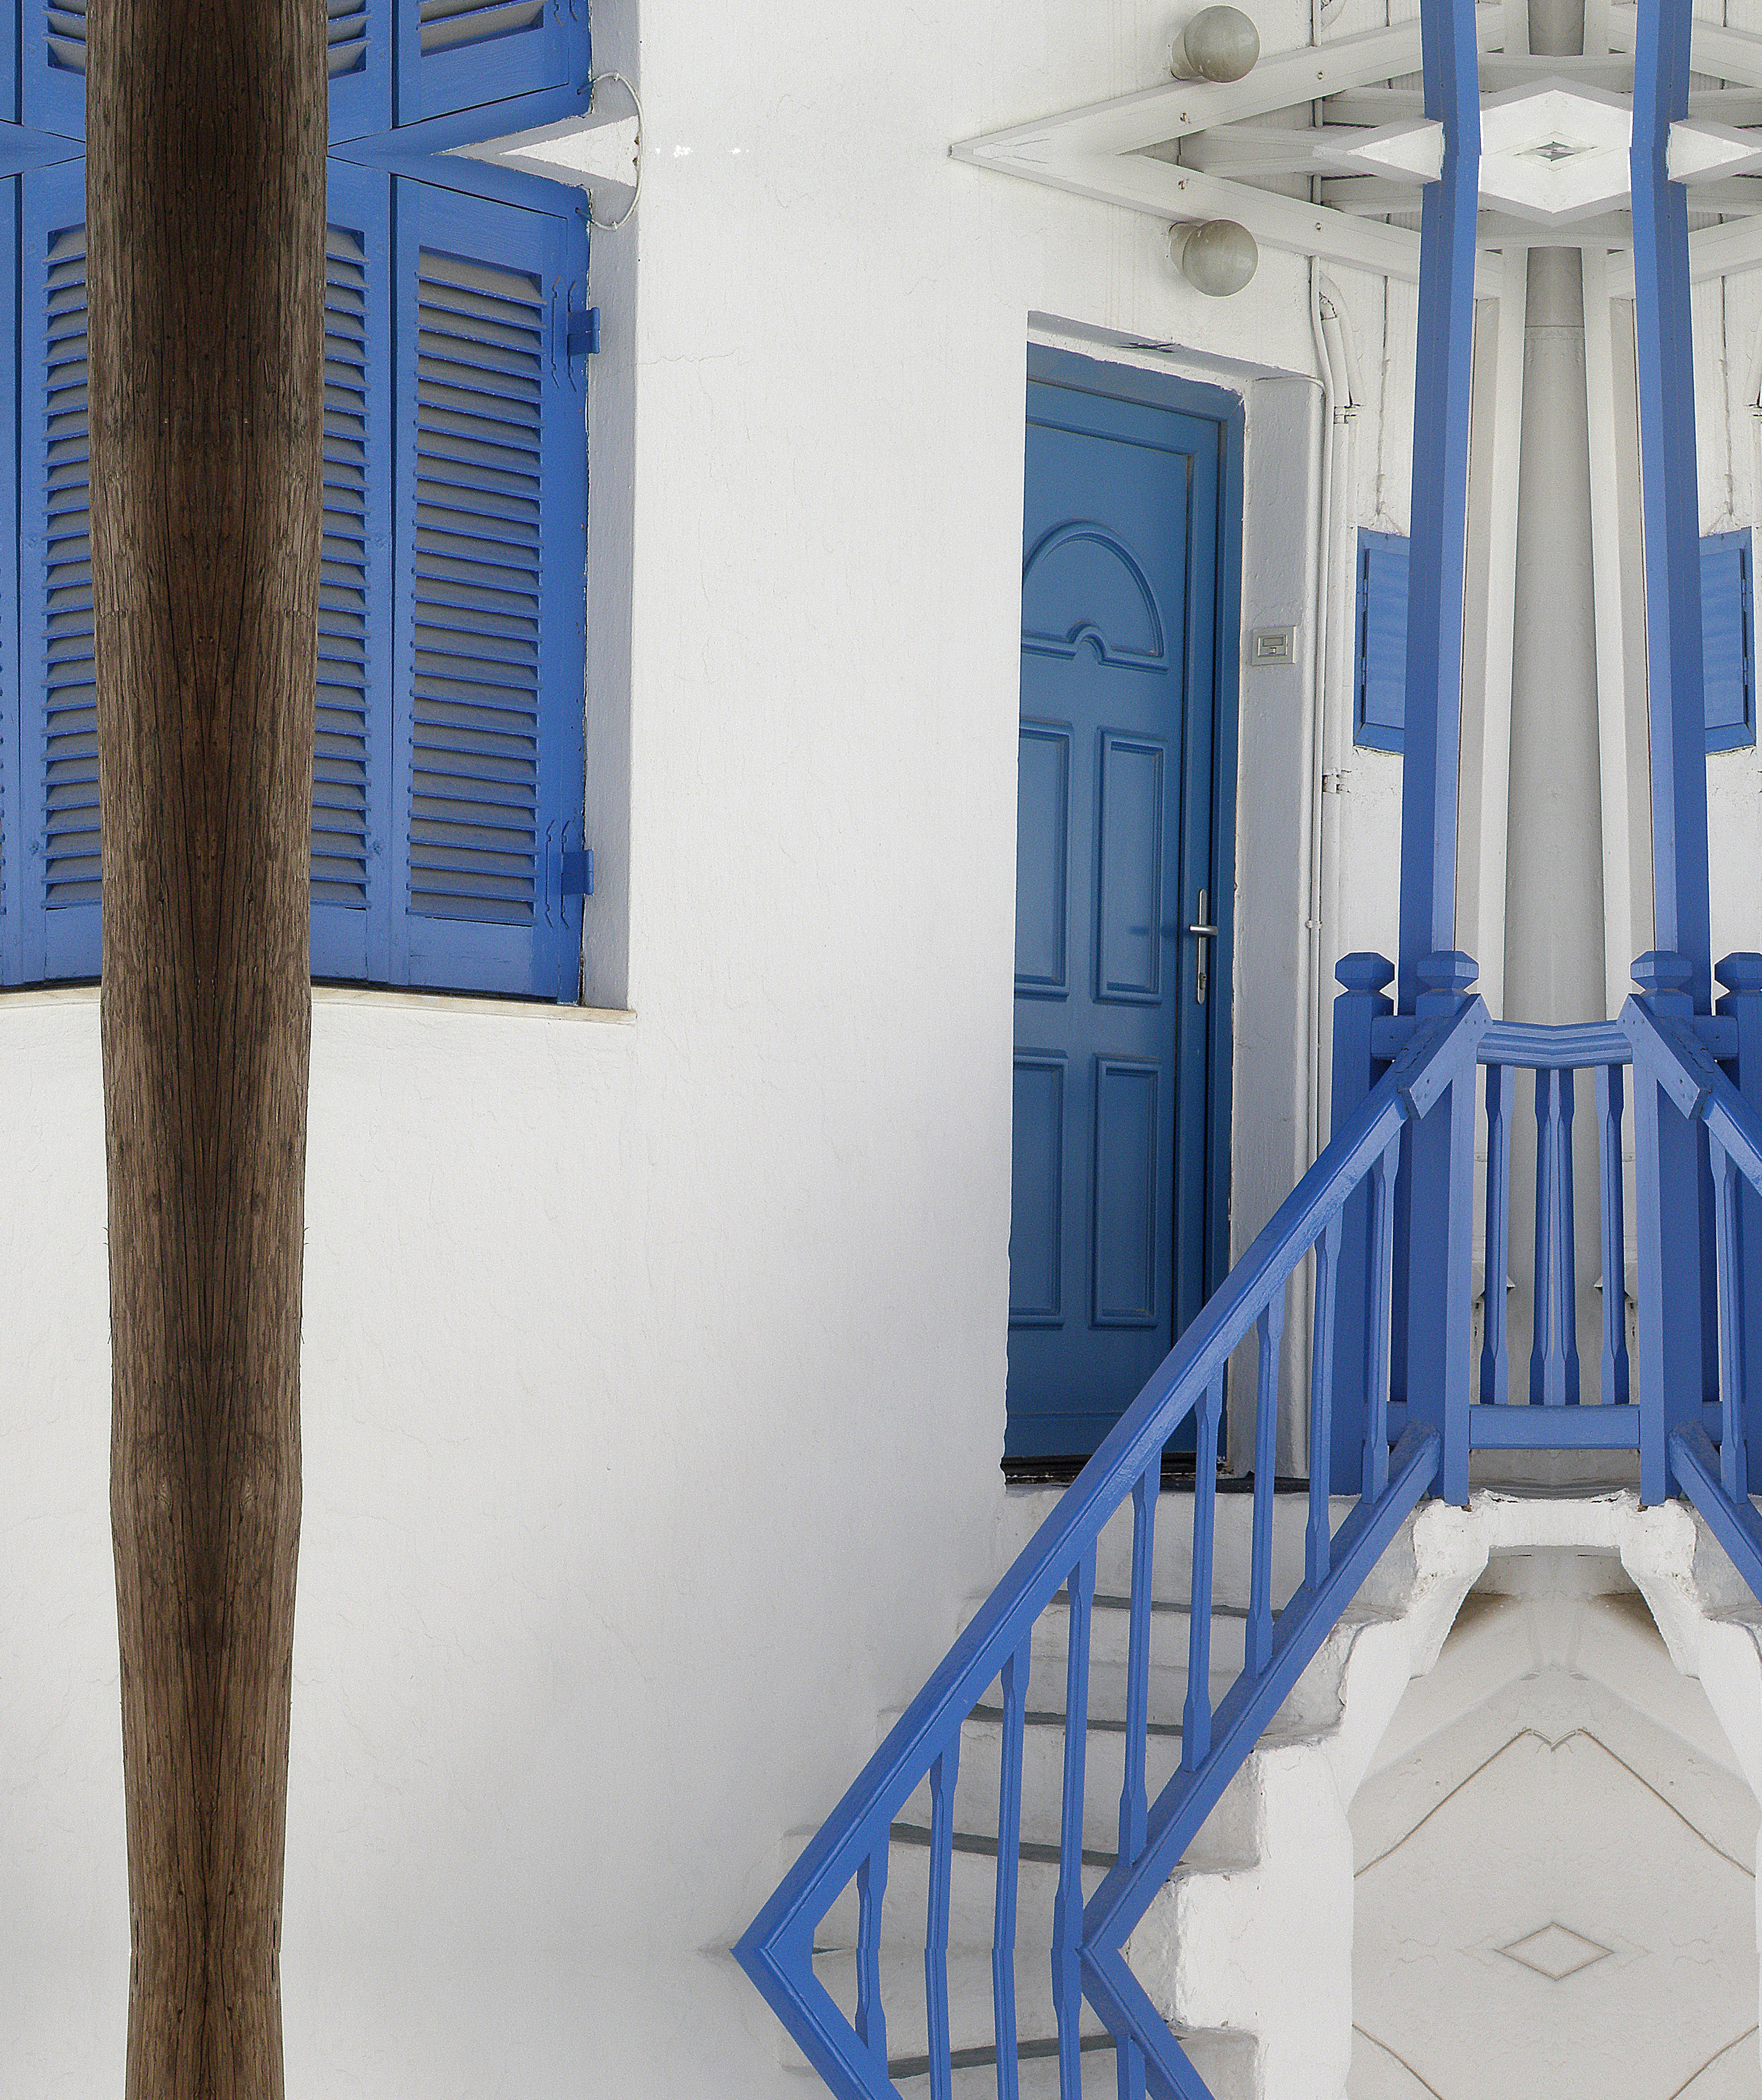
mykonos, blue, property, structure, architecture, wall, window, building, facade, home, house, sky, door, angle, daylighting